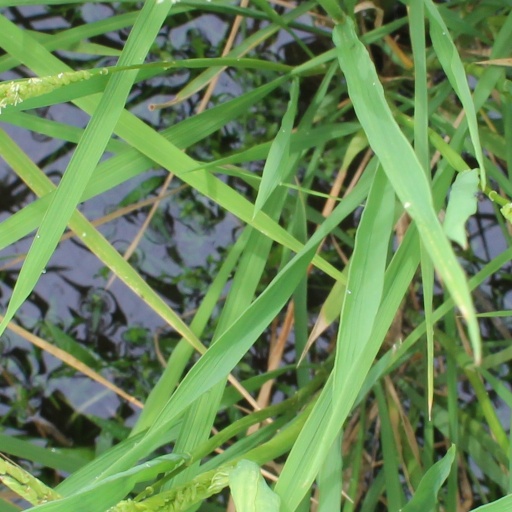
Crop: rice